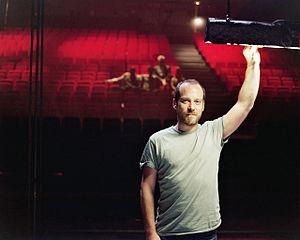
Portrait Arthur Nauzyciel - Crédit Frédéric Nauczyciel
Arthur Nauzyciel est un comédien et metteur en scène né à Paris le 16 février 1967. Il est le directeur du théâtre national de Bretagne à partir de janvier 2017.